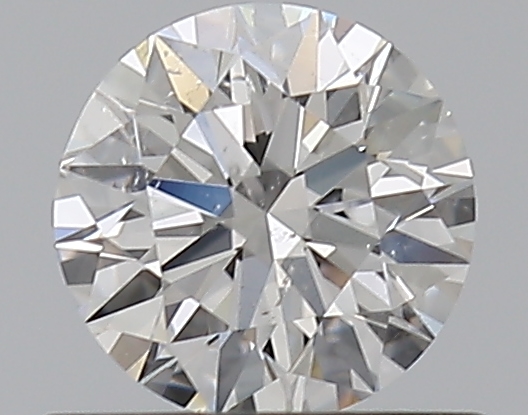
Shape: round
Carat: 0.53
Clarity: SI2
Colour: F
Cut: EX
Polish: EX
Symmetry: EX
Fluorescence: N
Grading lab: GIA
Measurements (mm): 5.16 x 5.18 x 3.21